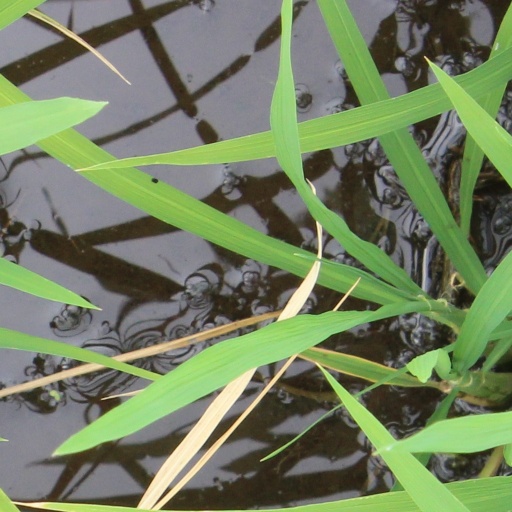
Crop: rice